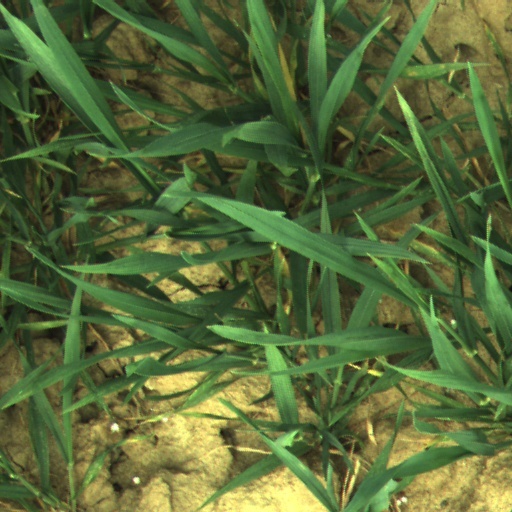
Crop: wheat